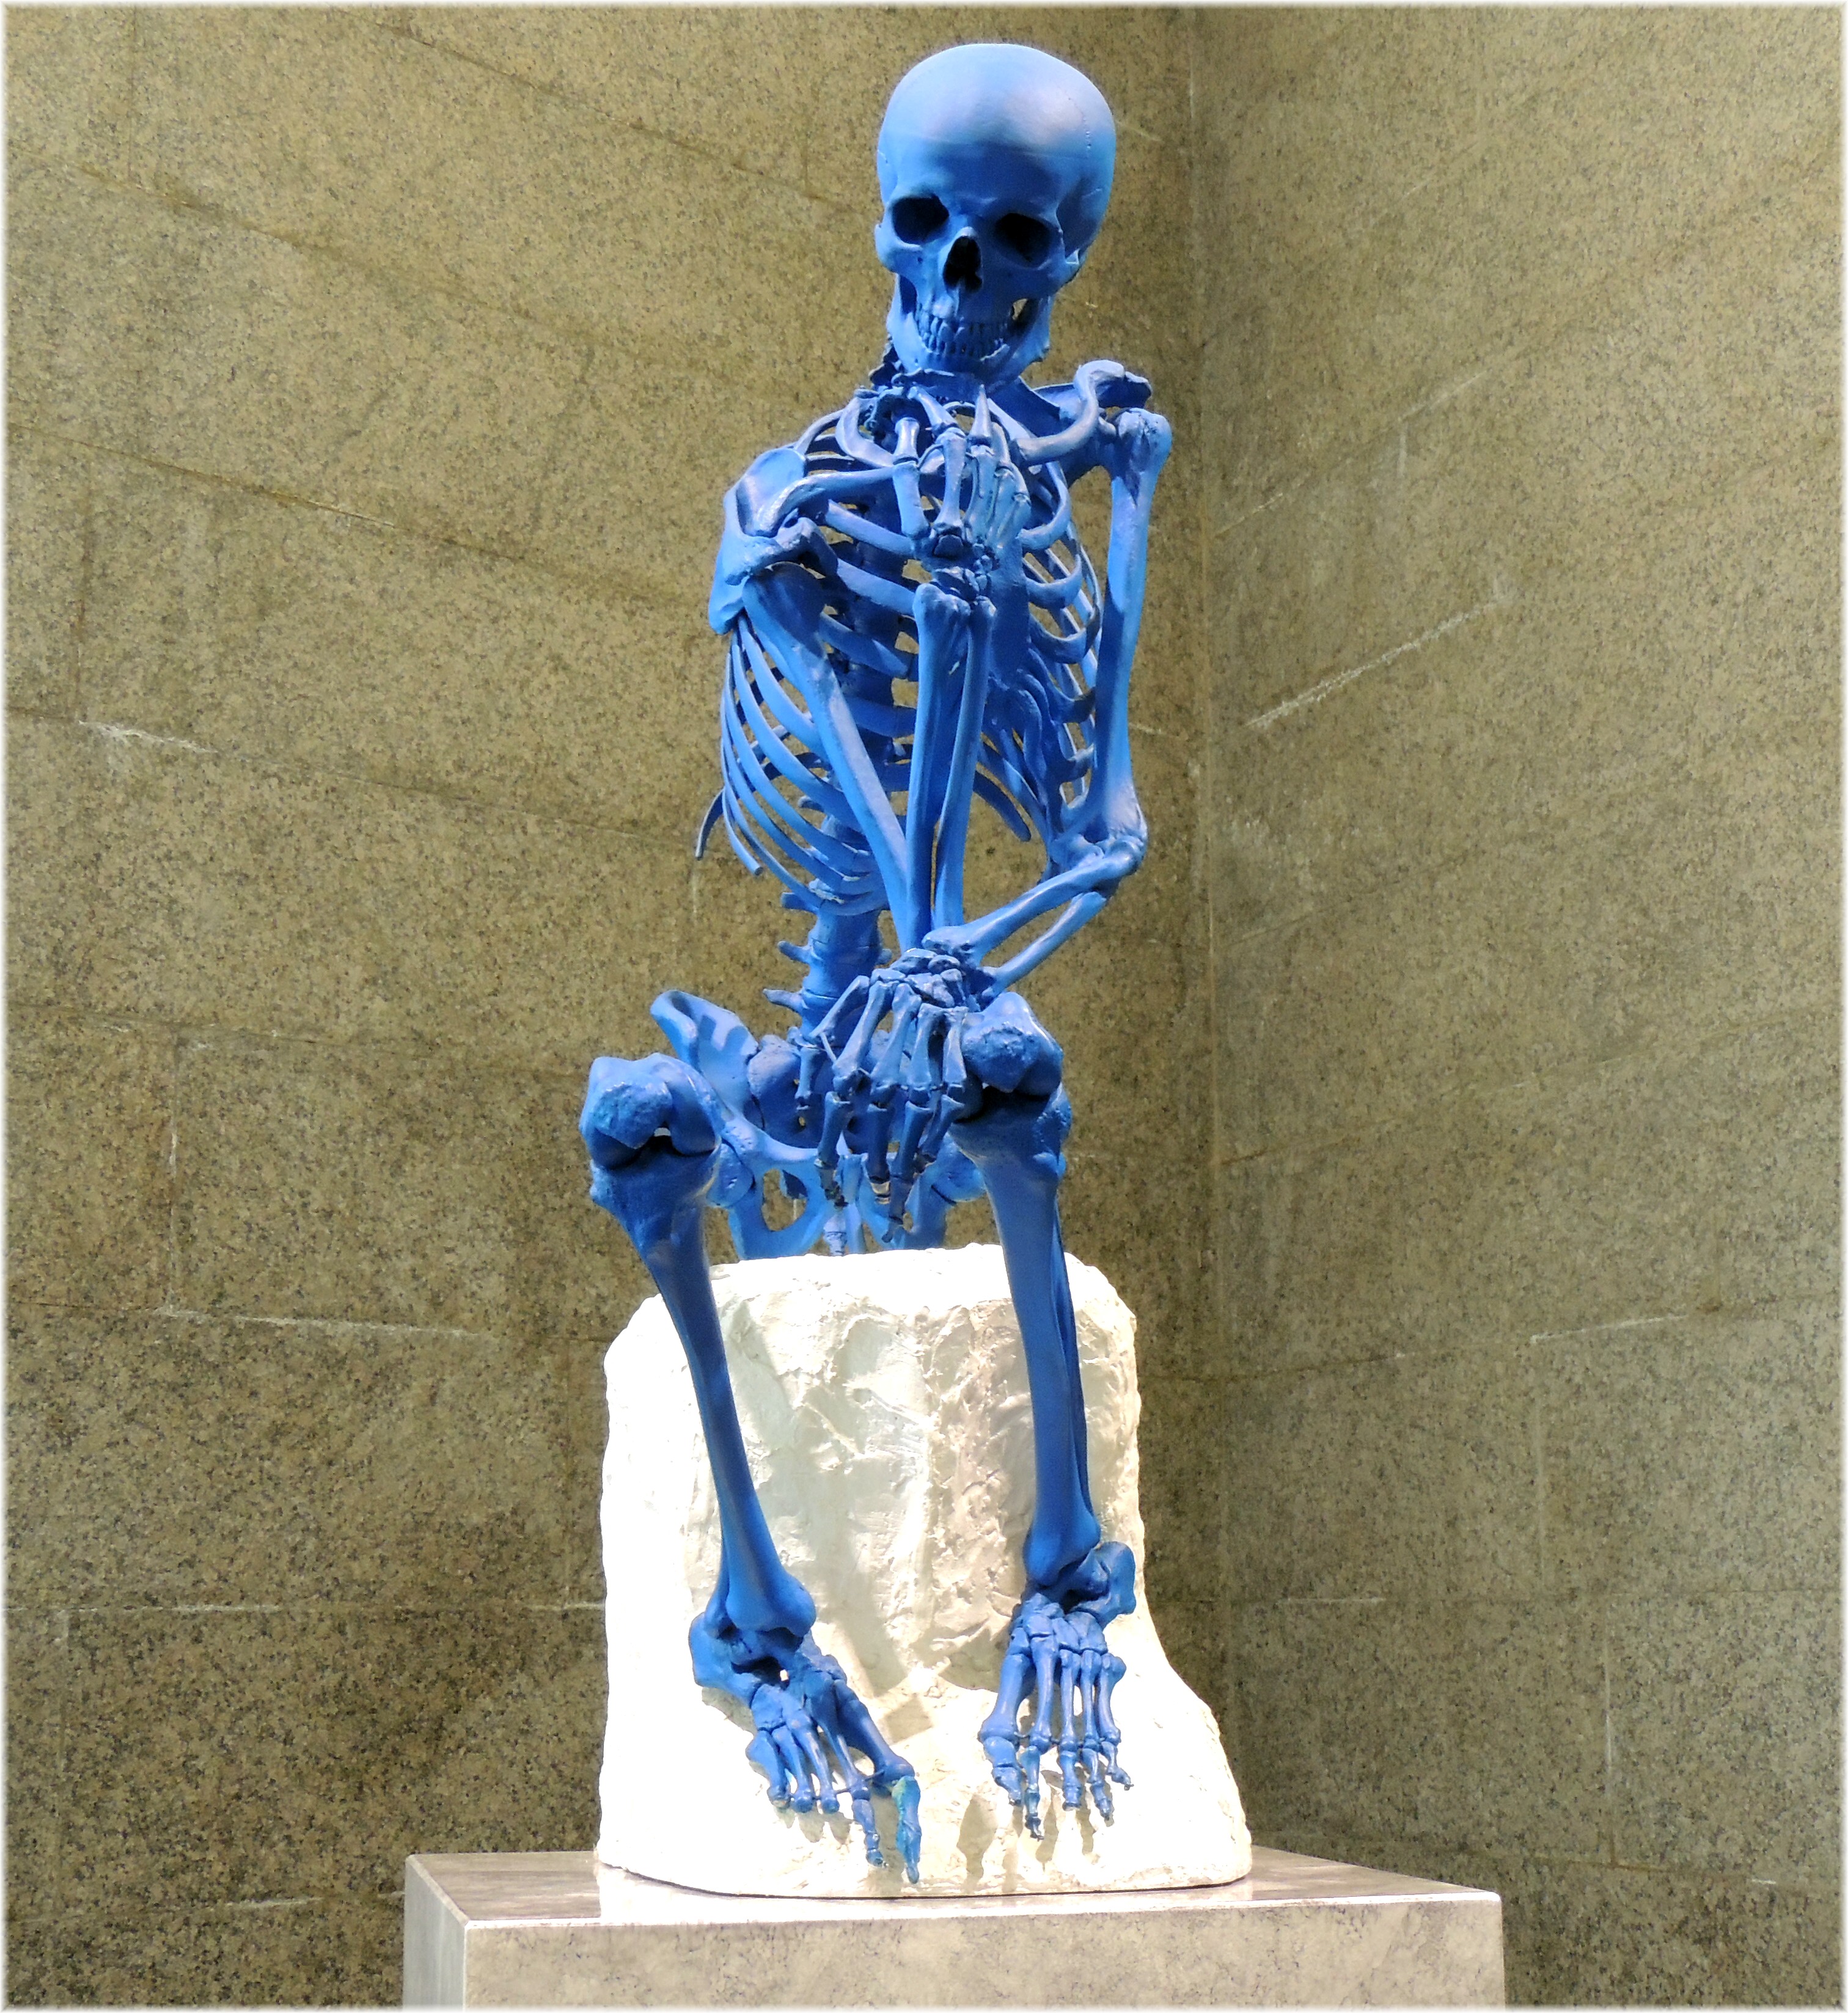
monument, statue, sculpture, art